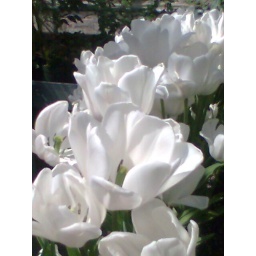
green house in westmount